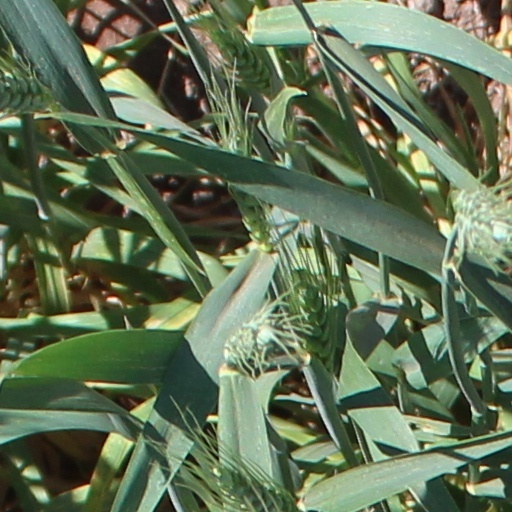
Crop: wheat